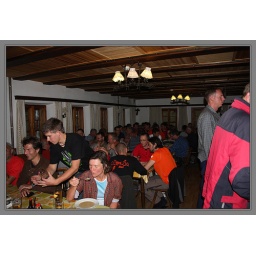
Typical Friday evening tumult in a mountain hut. We had to fight for table space to eat...